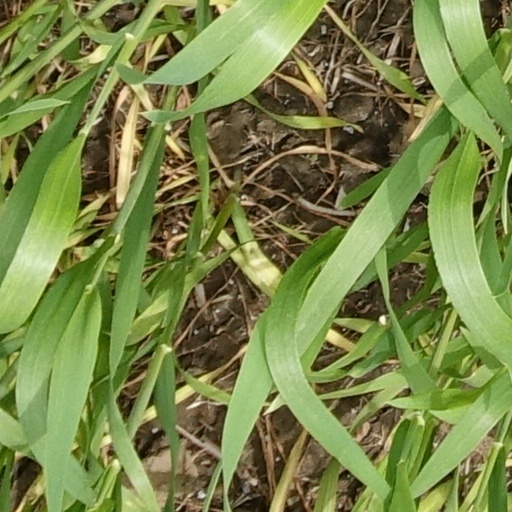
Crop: wheat